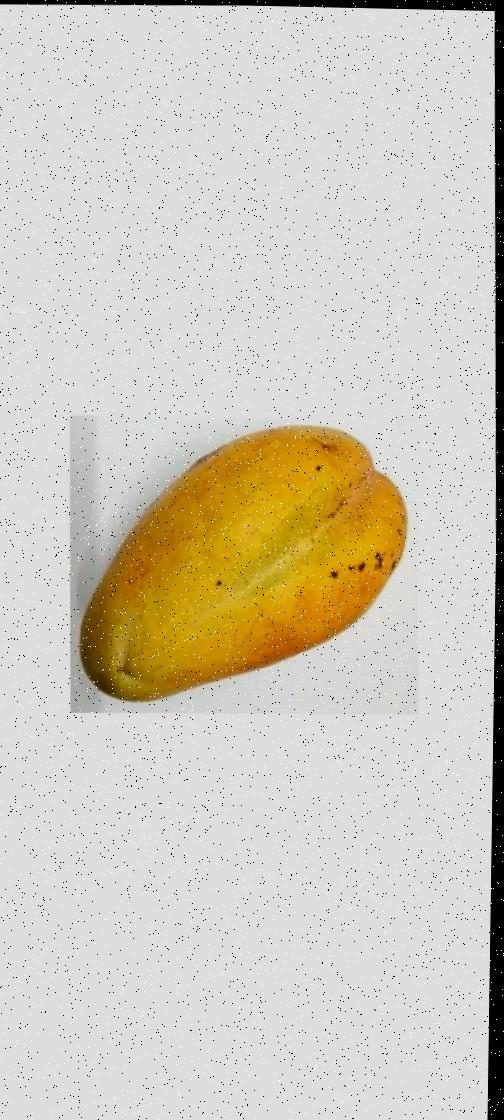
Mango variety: Bari-11